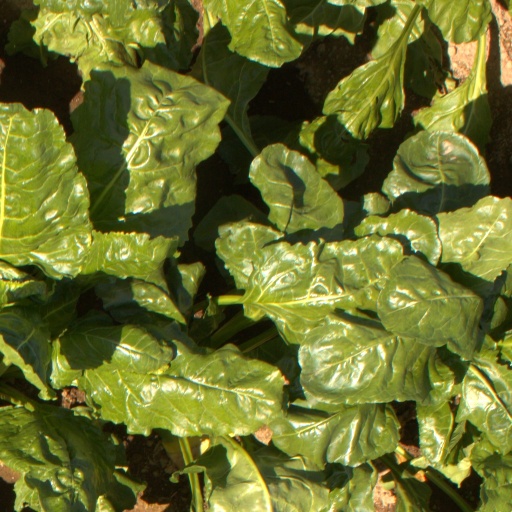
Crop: sugar beet